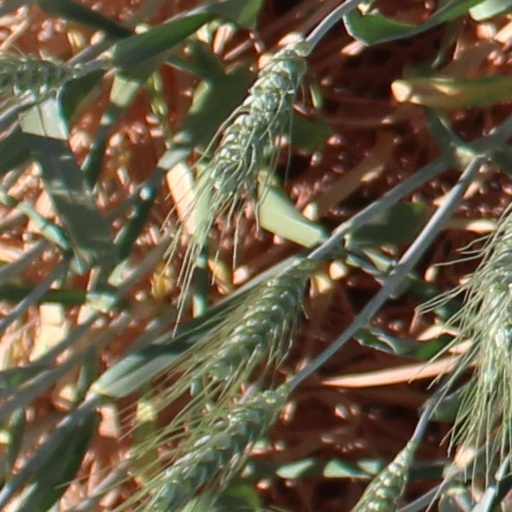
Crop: wheat